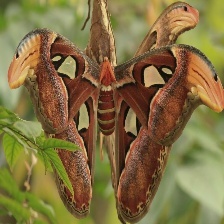
Species: ATLAS MOTH